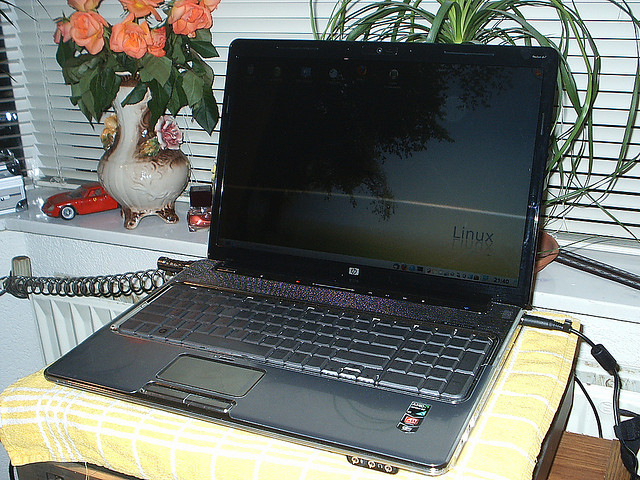
user: Given an image and a question. Answer the question in a short answer. Question: What type of flowers are in the white vase? Short Answer:
assistant: rose